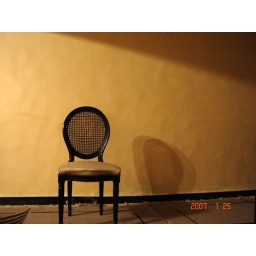
a Lone chair in a yellow light